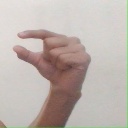
अक्षर: ग